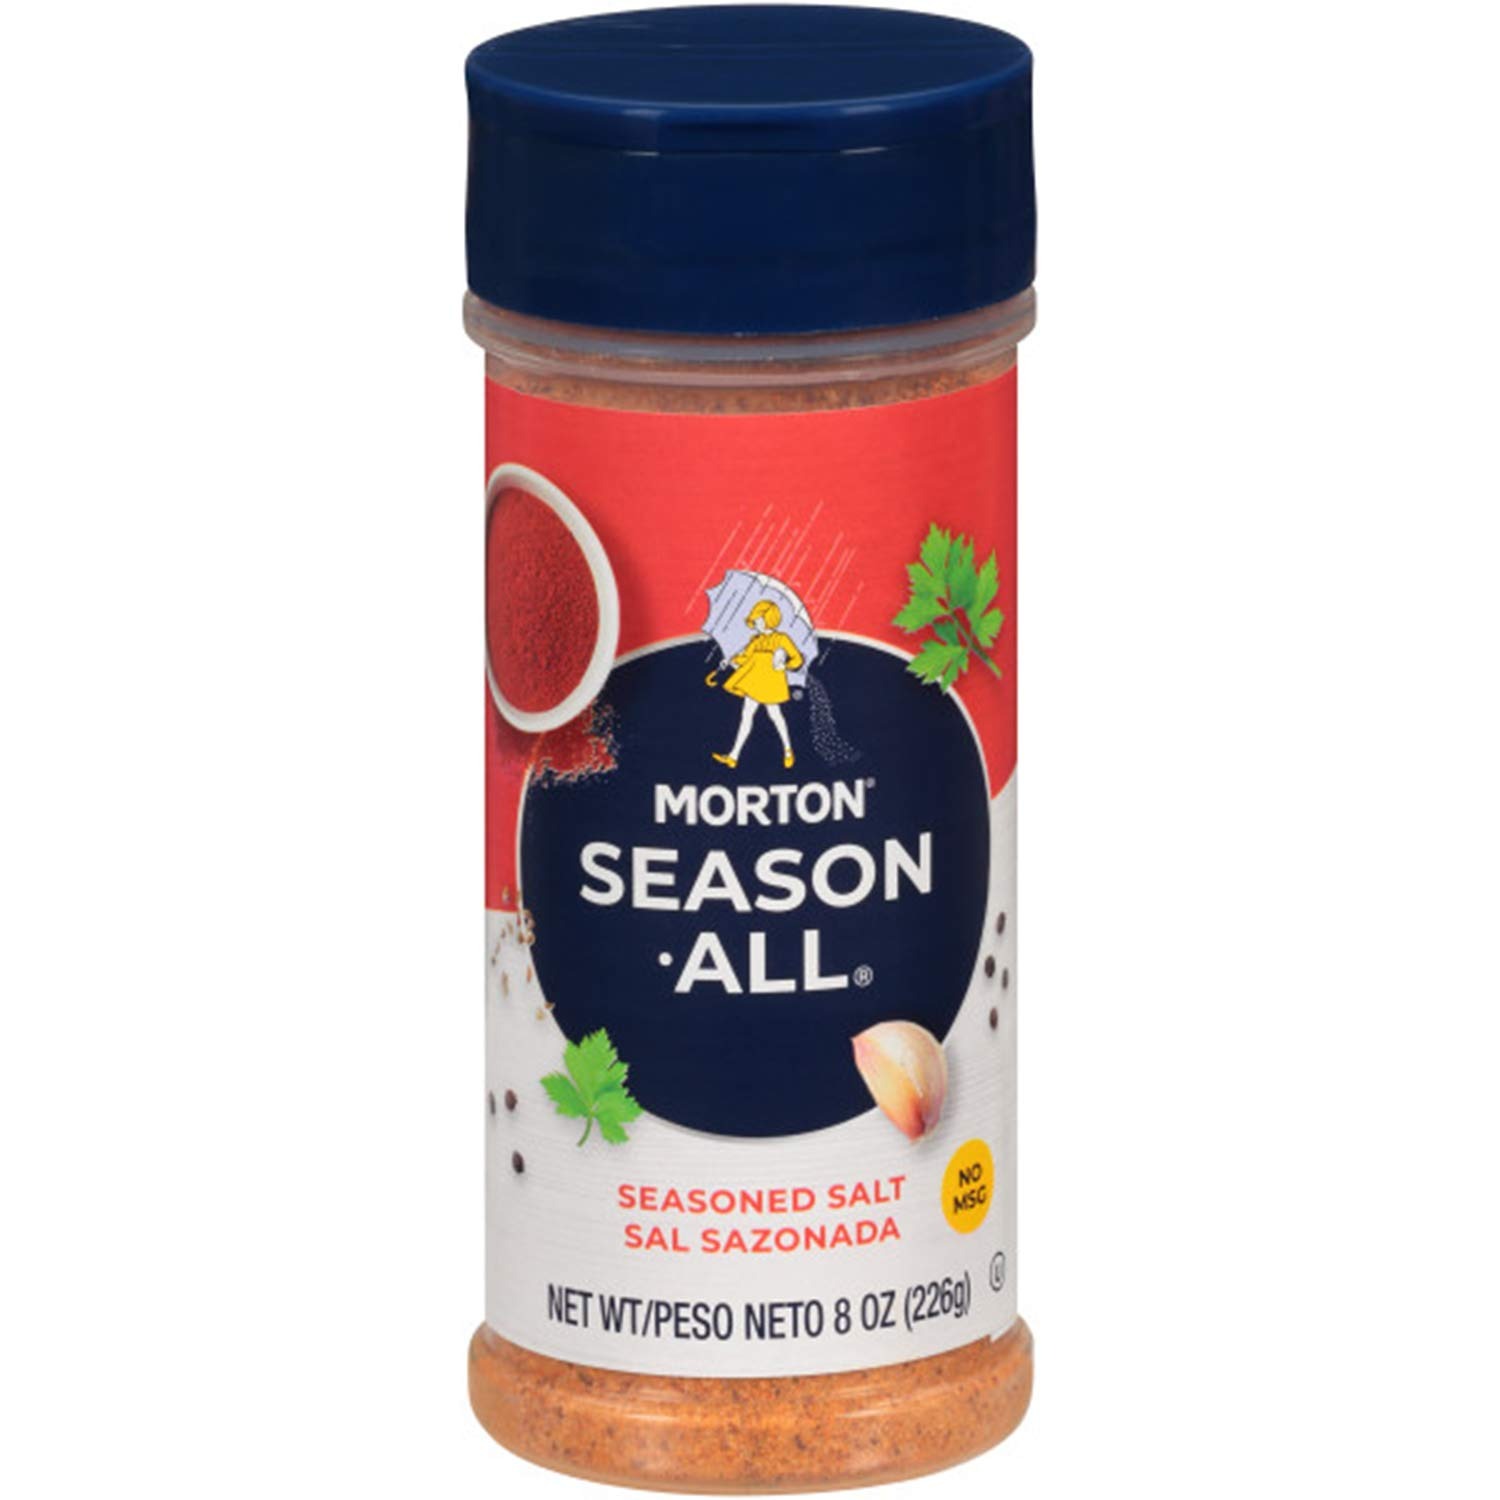
Item Name: Morton, Season-All Seasoned Salt, 8 Oz
Bullet Point 1: ON YOUR TABLE FOR GENERATIONS - Morton has been a household staple since 1848.
Bullet Point 2: GO-TO BLEND - This savory, all-purpose blend of paprika, black pepper, onion and garlic, with a hint of chili pepper is perfect for just about any dish
Bullet Point 3: A LITTLE SPICE IN YOUR LIFE - sprinkle on beef, pork, poultry or veggies to add a flavorful kick!
Bullet Point 4: FOR ALL SEASONS - No pun intended! Whether it’s your next dinner party or a night in, Morton has it covered
Bullet Point 5: JUST A DASH - That’s all it takes! Take your meal to the next level with Morton.
Value: 8.0
Unit: Ounce

Price: 2.56